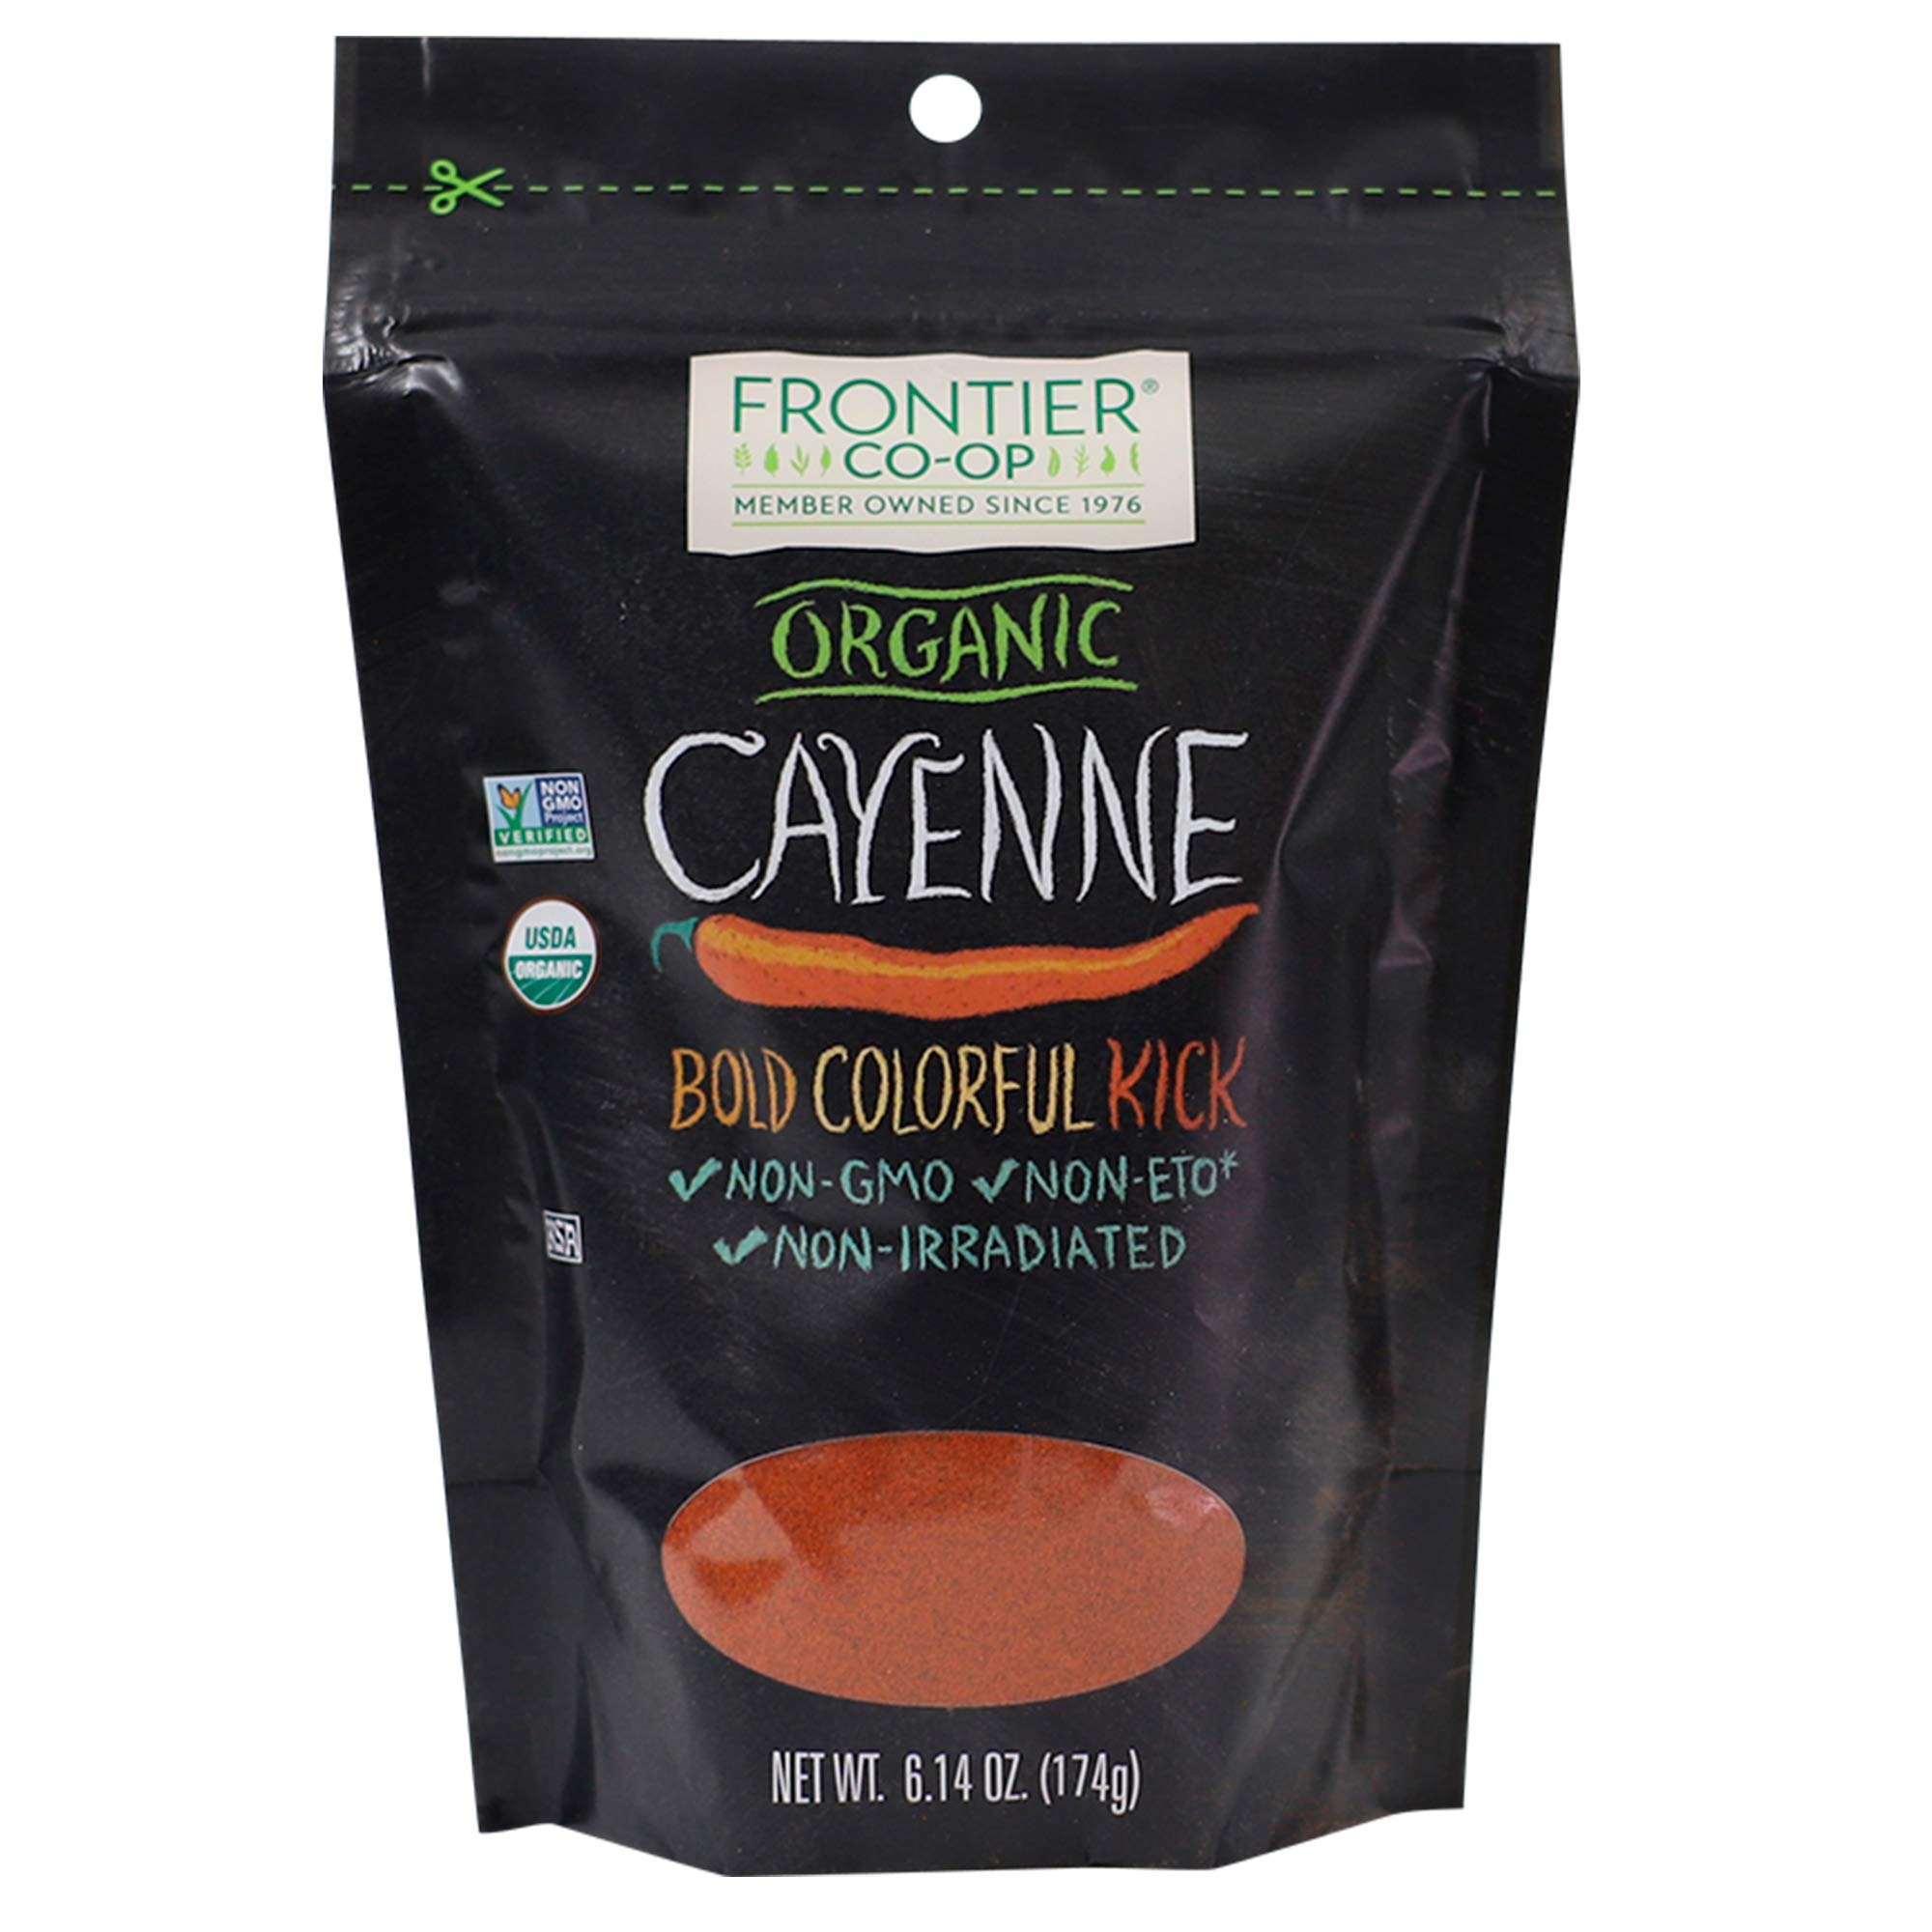
Item Name: Frontier Co-op Organic Ground Cayenne Pepper 6.14oz
Bullet Point 1: ORGANIC CHILI POWDER: Organic Cayenne Chili Pepper Powder is derived from the seeds and pods of red chili plants. Purely cayenne peppers for a distinctive hot flavor.
Bullet Point 2: DELICIOUSLY SPICY: Rated at 35,000 Scoville units, this Cayenne Pepper Powder adds a spicy kick to your favorite recipes—perfect for many Asian, Mexican and other Latino recipe book favorites.
Bullet Point 3: ORGANIC CHILI POWDER, FROM INDIA: Sourced from red cayenne peppers in India, our ground chili powder is organic, kosher, and non-irradiated. Ideal for enhancing any prepared meal.
Bullet Point 4: RESEALABLE: Designed for convenient storage, access and quick cayenne shaker refill, we use resealable stand-up bags for our organic ground pepper. Keep in a cool, dry place for best preservation.
Bullet Point 5: ABOUT US: Founded in 1976, Frontier Co-op has grown into a leader in natural, organic and fair trade botanicals. We are member-owned, and committed to purity, honesty and quality.
Value: 6.14
Unit: Ounce

Price: 7.41